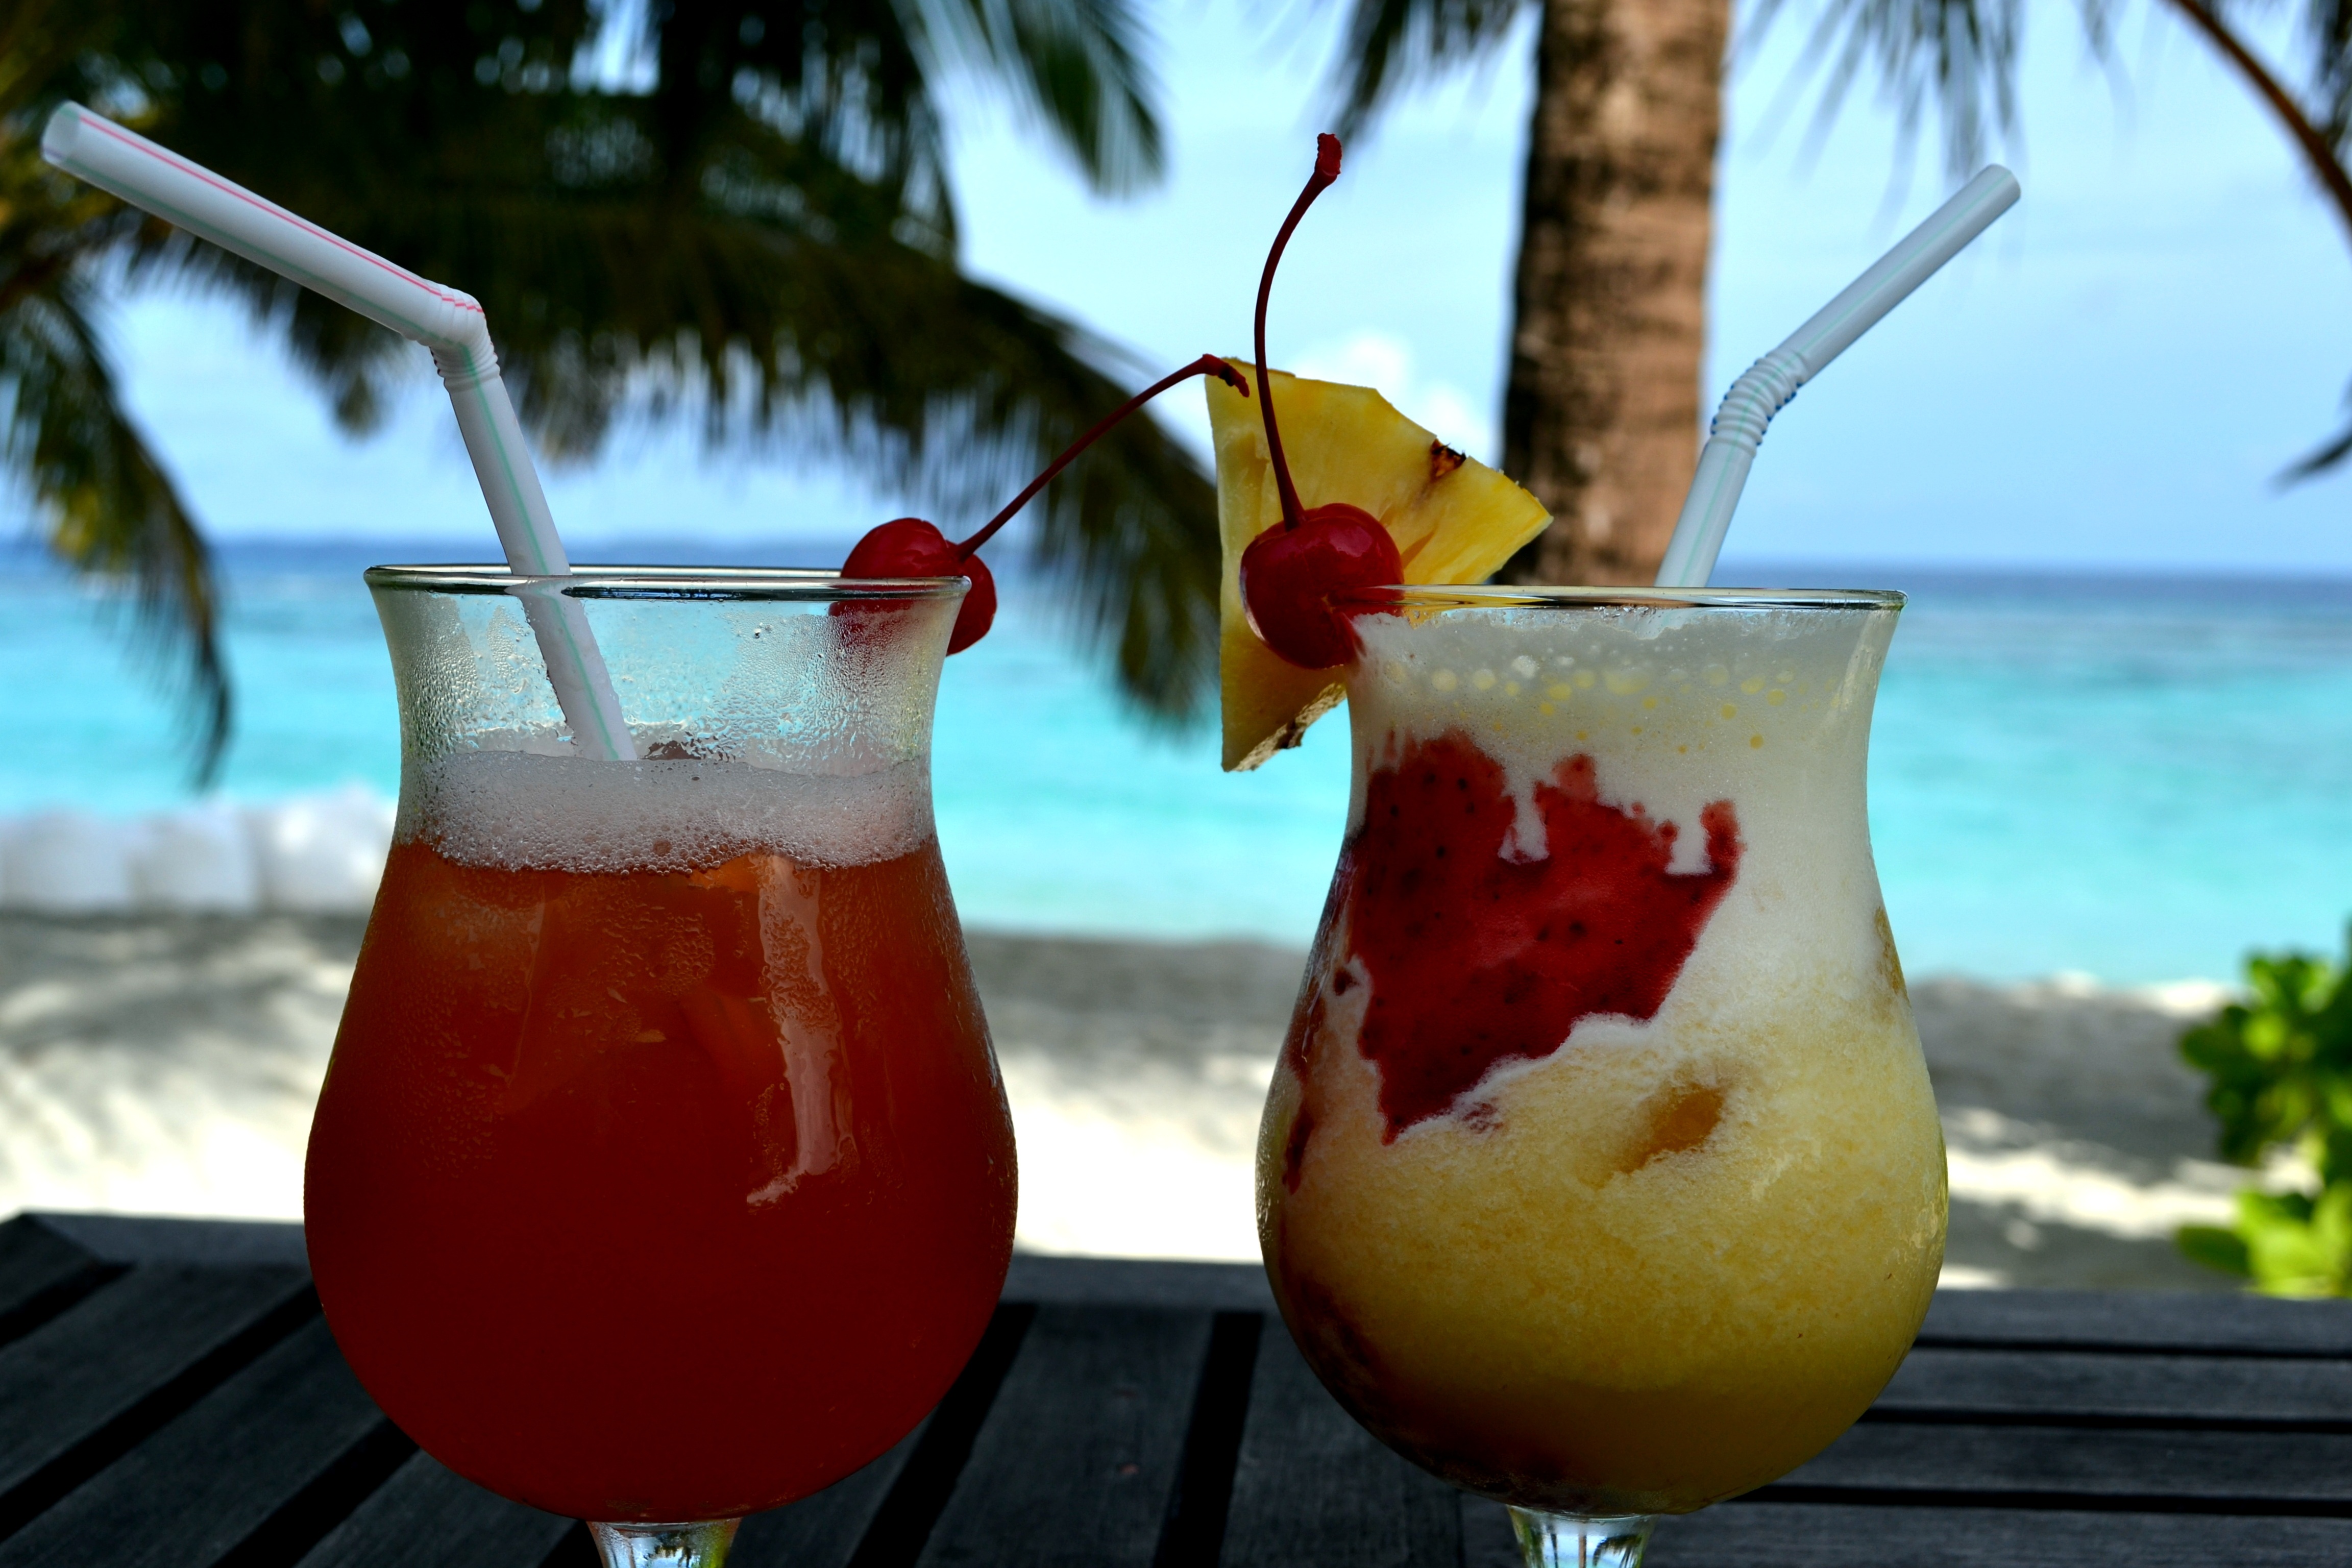
beach, sea, water, sand, summer, food, produce, holiday, drink, cocktail, beautiful, drinks, palm trees, maldives, sand beach, cocktails, alcoholic beverage, spritz, singapore sling, non alcoholic beverage, mai tai